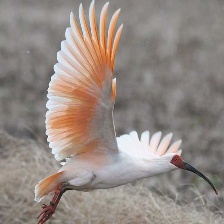
Species: ASIAN CRESTED IBIS
Scientific name: NIPPONIA NIPPON